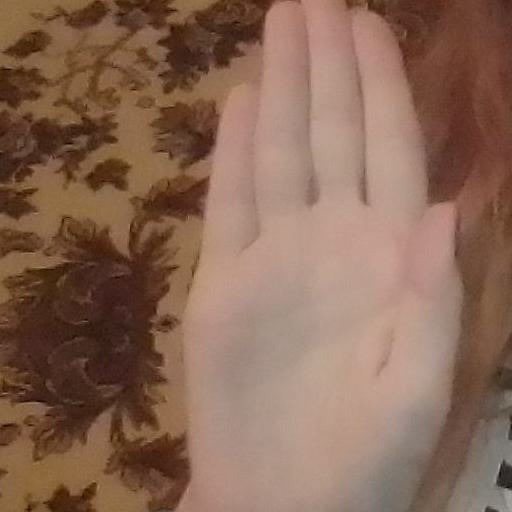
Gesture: stop